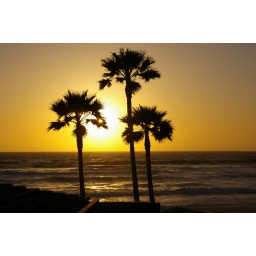
A trio of palm trees at Del Mar beach in California